Busch Gardens Tampa Bay

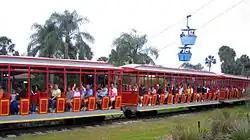
Train cars from the Serengeti Express in the foreground with the Skyride in the background

The Kasbah restaurant would be renamed the Desert Grill in 2004. The wild mouse roller coaster, Cheetah Chase, opened in February. The park announced in October the construction of SheiKra, a steel roller coaster to be located in the Stanleyville section and built by Bolliger and Mabillard. In January 2005, the park implemented fingerprint scans to replace ticket photo identification, deployed kiosks for self-service, and a new entrance. A gift shop in the bird gardens was reintroduced as the Xcursions shop. In addition, construction on the road tunnel for transportation trams and parking were completed and opened on January 7. SheiKra opened on May 21, becoming the tallest roller coaster in Florida and the first Dive Coaster model built in the United States. A barbeque restaurant also opened within the confines of the Stanleyville section.